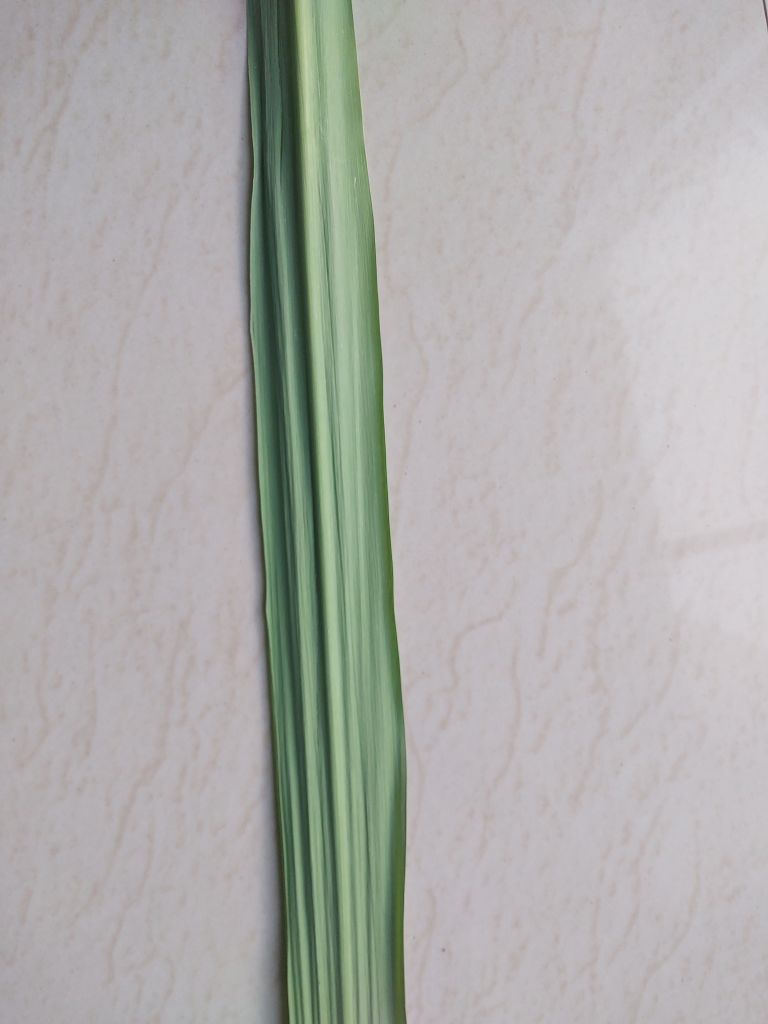
Label: Viral Disease